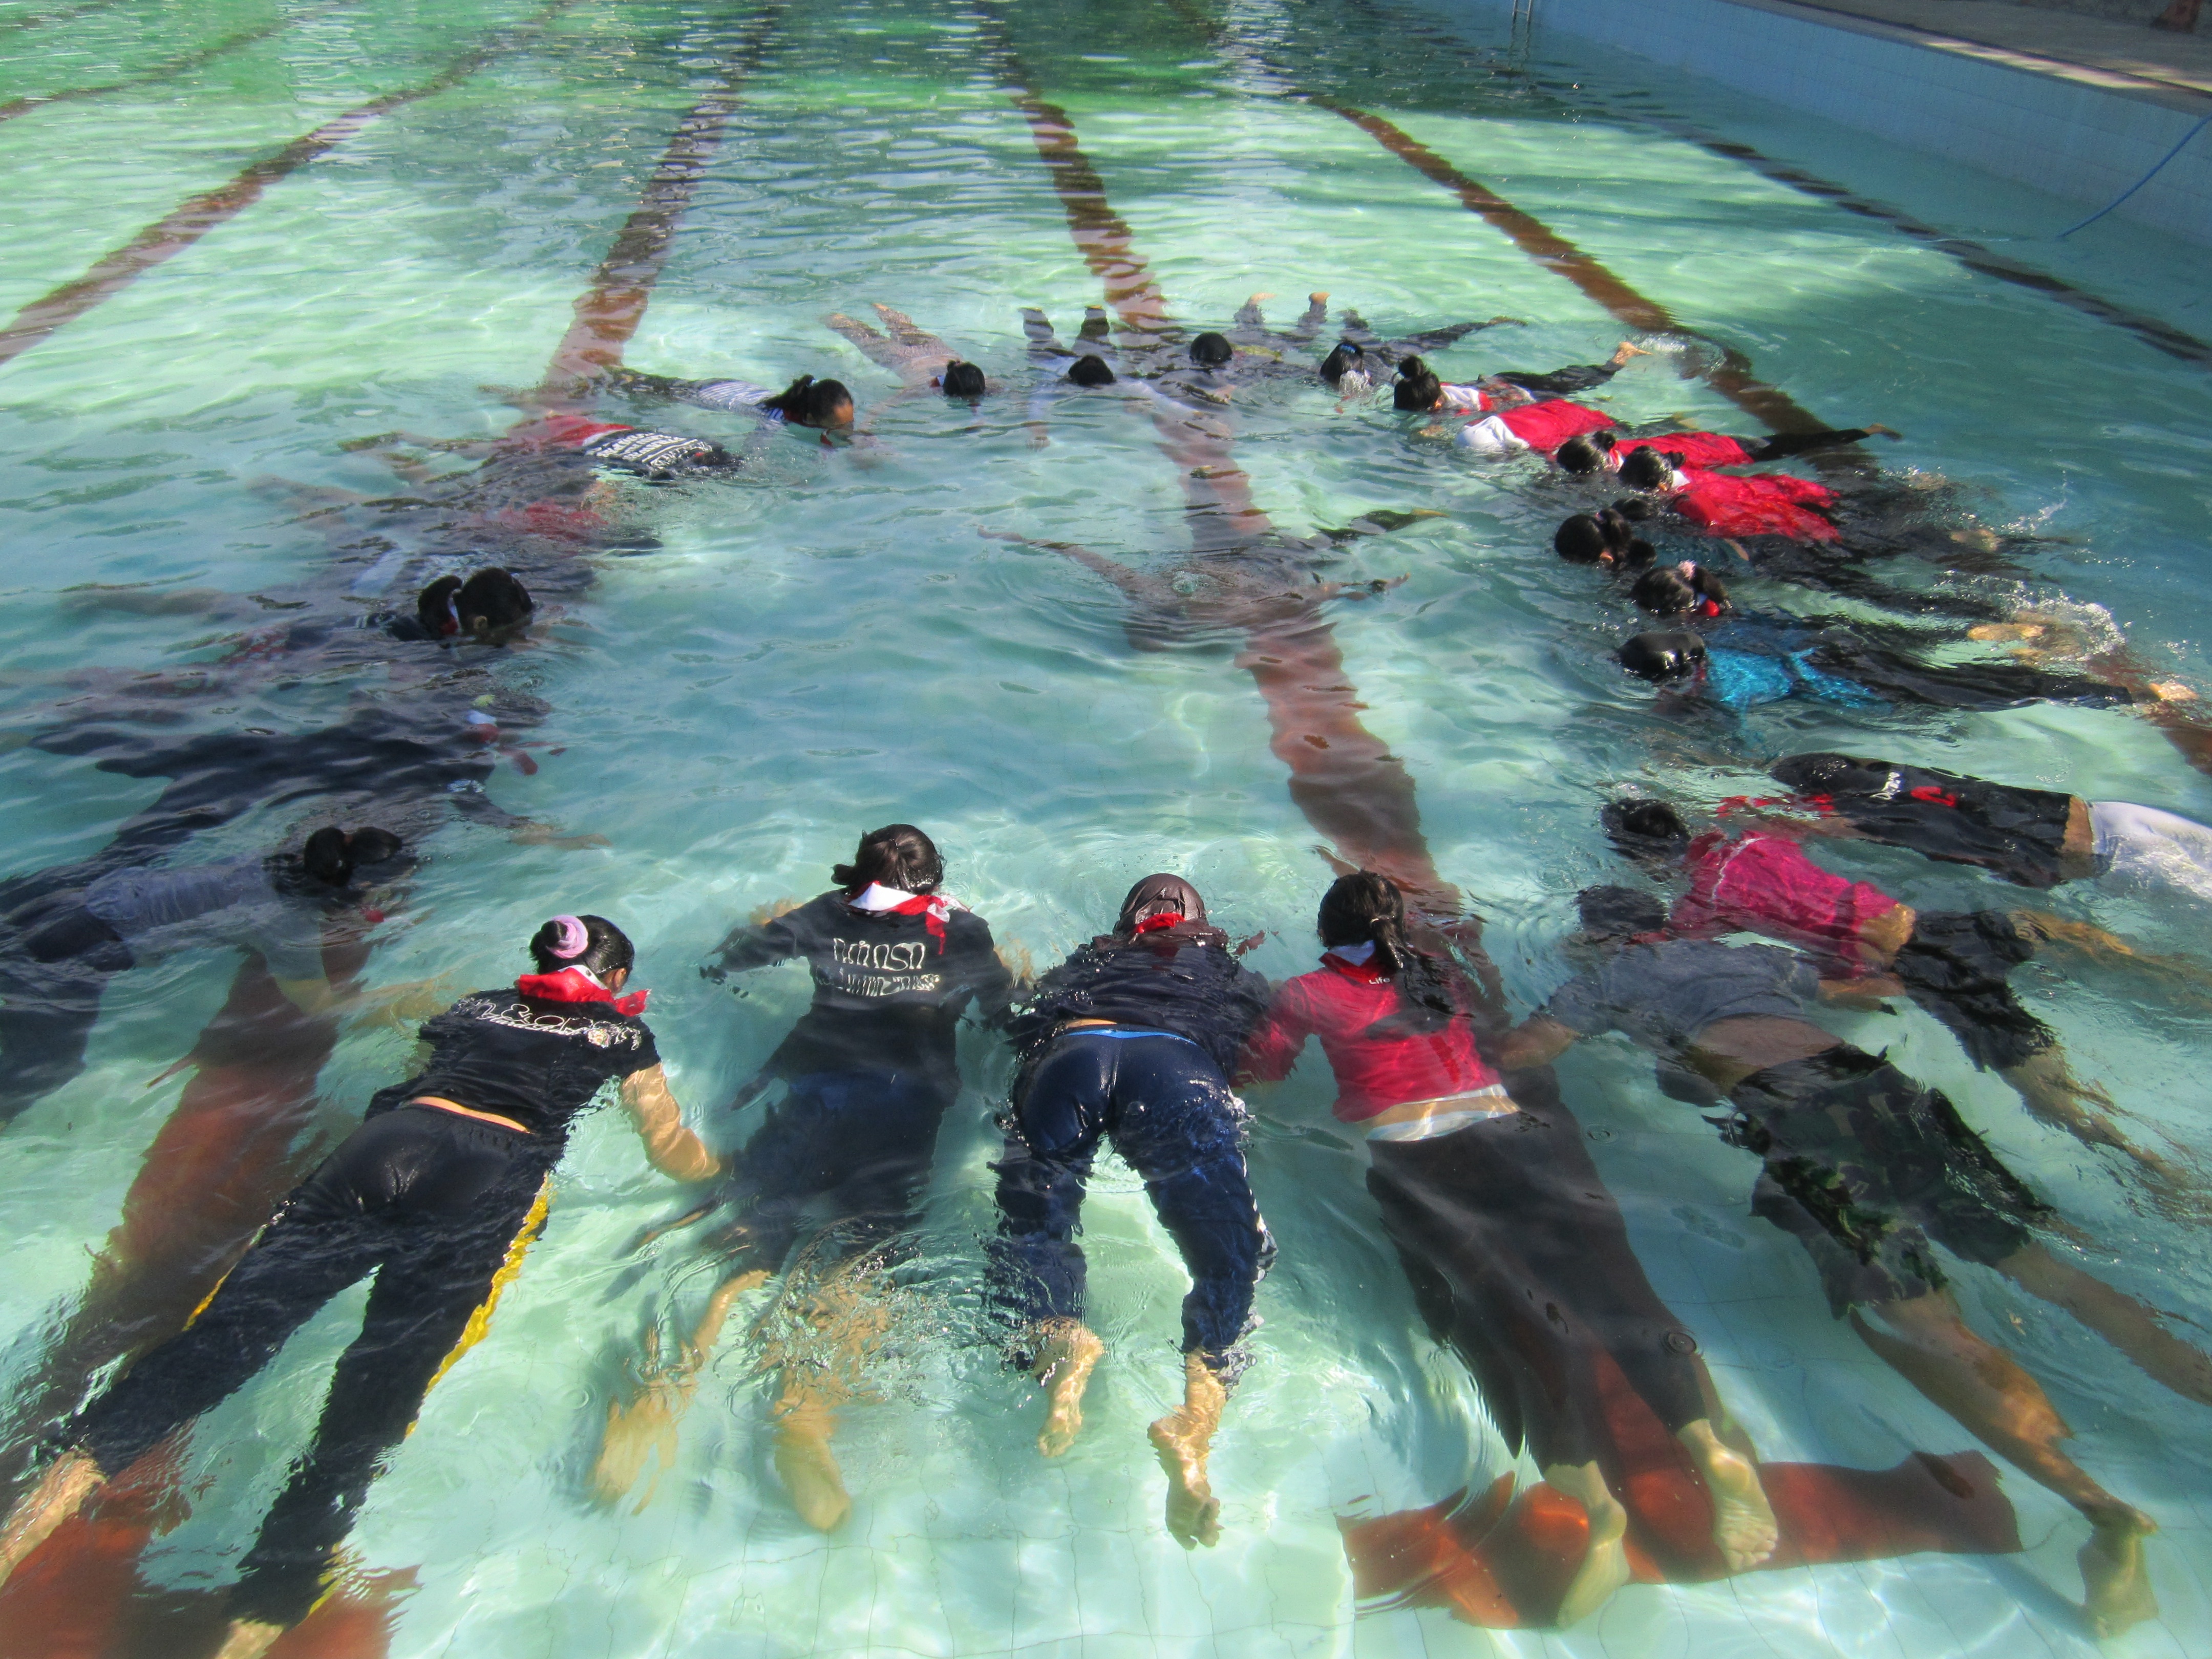
vehicle, training, tent, swimming, dive, sports, camp, boating, scout, indonesian, water sport, east java, the swimming pool